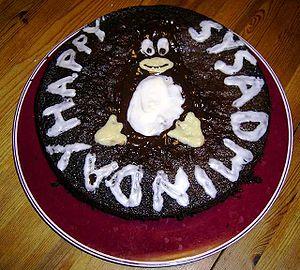
La journée de l’administrateur système est un évènement annuel créé par l’administrateur système Ted Kekatos. L’évènement a pour but de montrer la reconnaissance du travail des administrateurs systèmes et des autres informaticiens. Il est célébré depuis l’an 2000, le dernier vendredi de juillet.